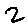
Label: 2